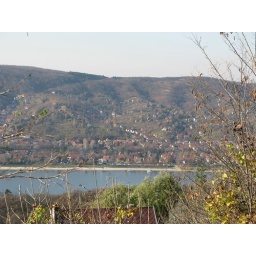
houses across on the hill we were in the countryside of Republic of Hungary